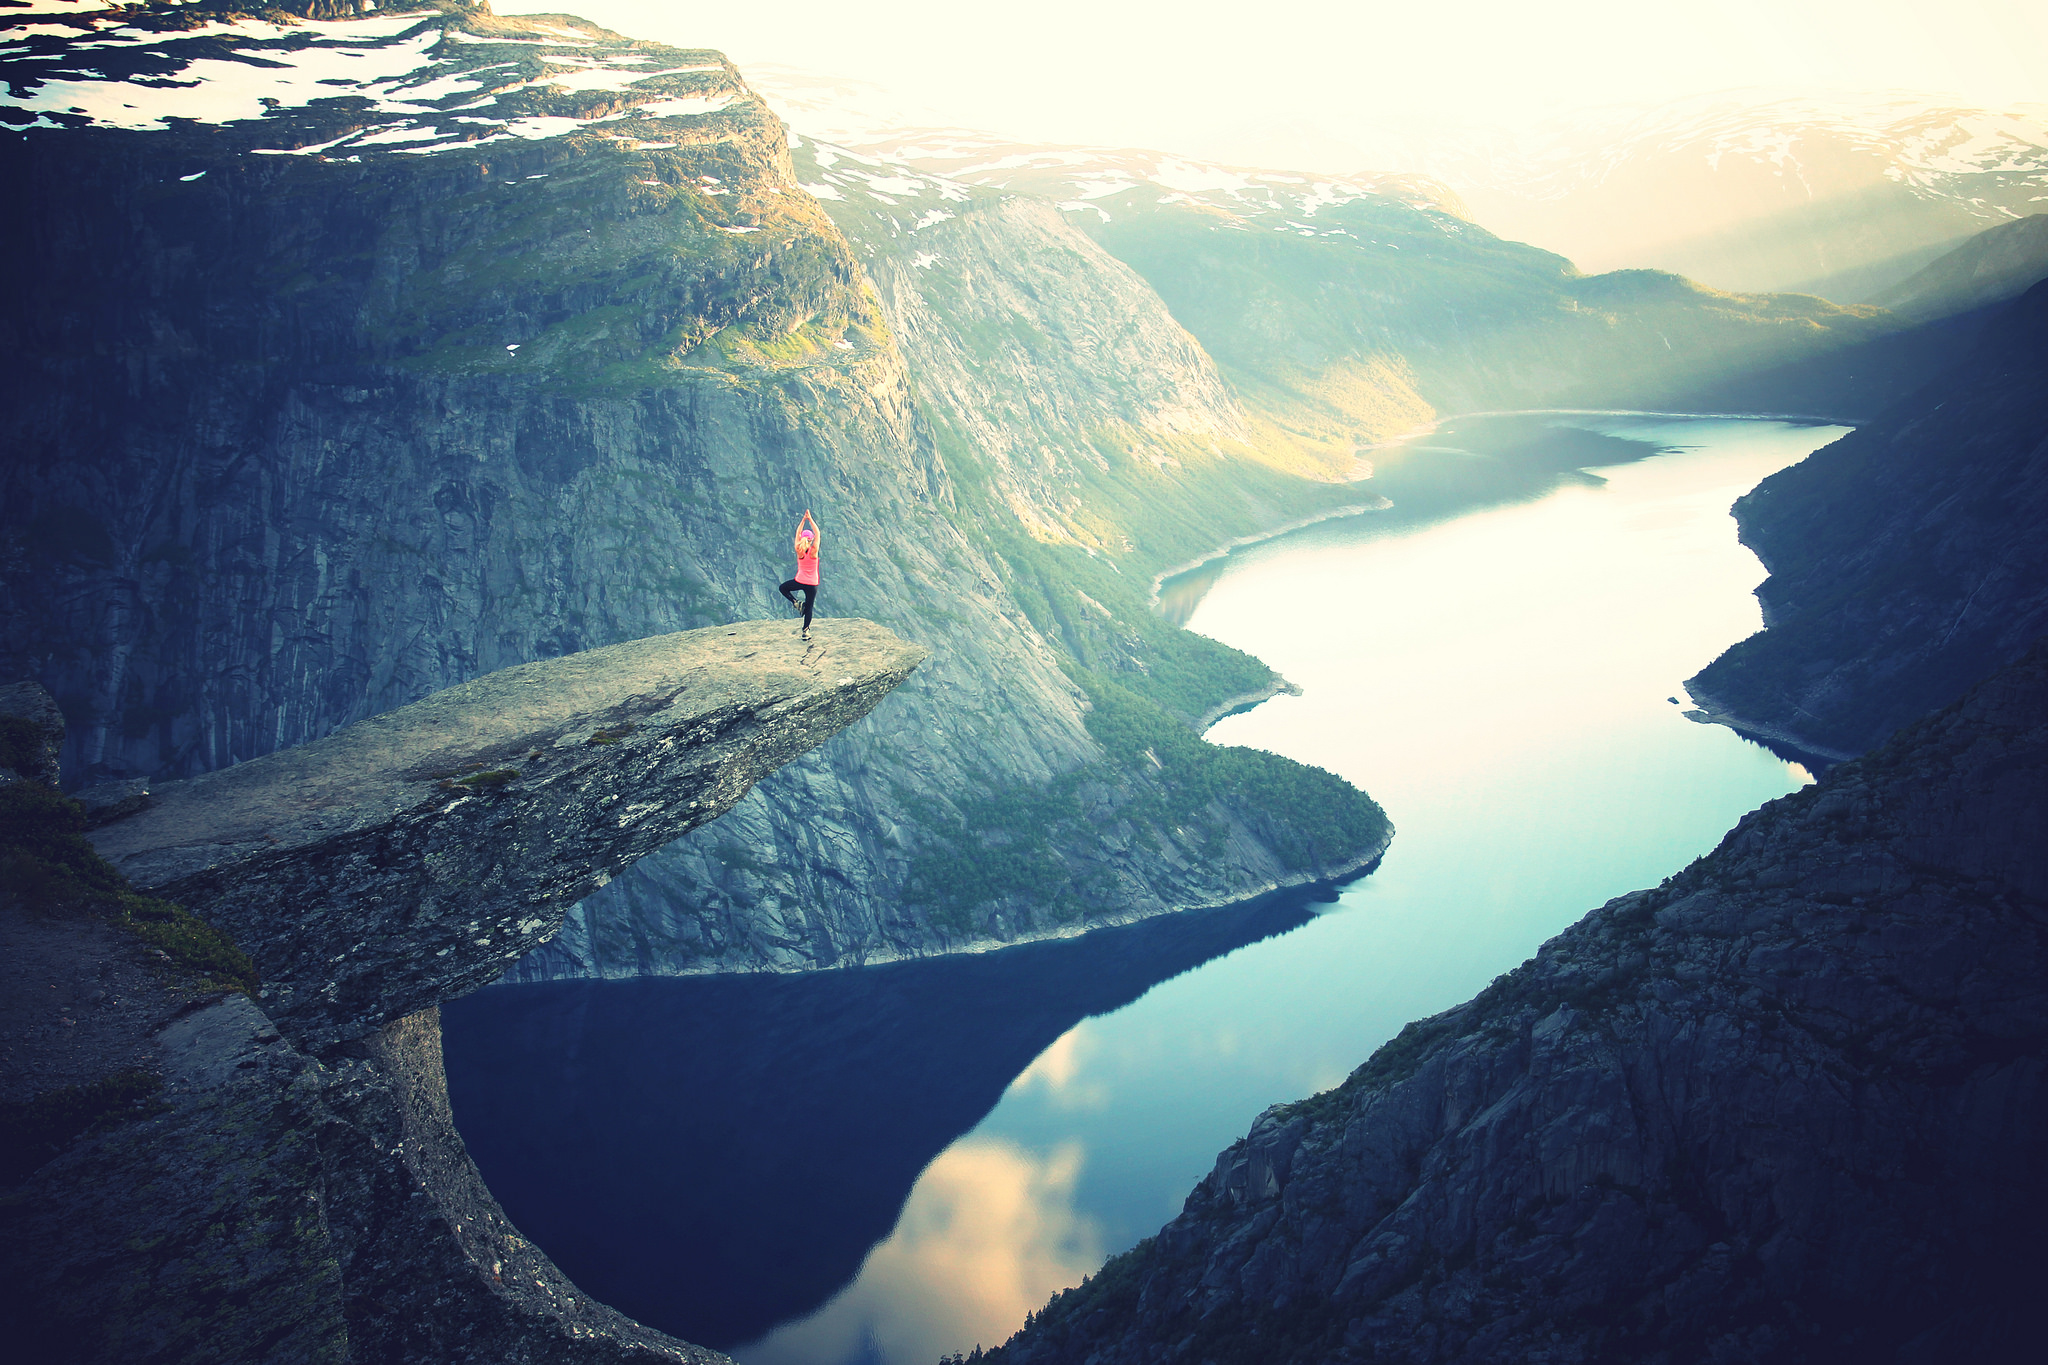
sea, coast, ocean, person, woman, wave, adventure, cliff, reflection, balance, bay, fjord, extreme sport, terrain, workout, relaxing, relaxation, mountains, yoga, pose, cape, balancing, balanced, technique, landform, aerial photography, geographical feature, atmosphere of earth, glacial landform